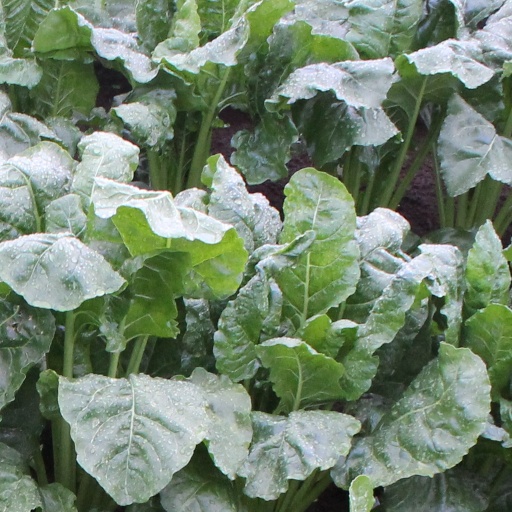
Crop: sugar beet